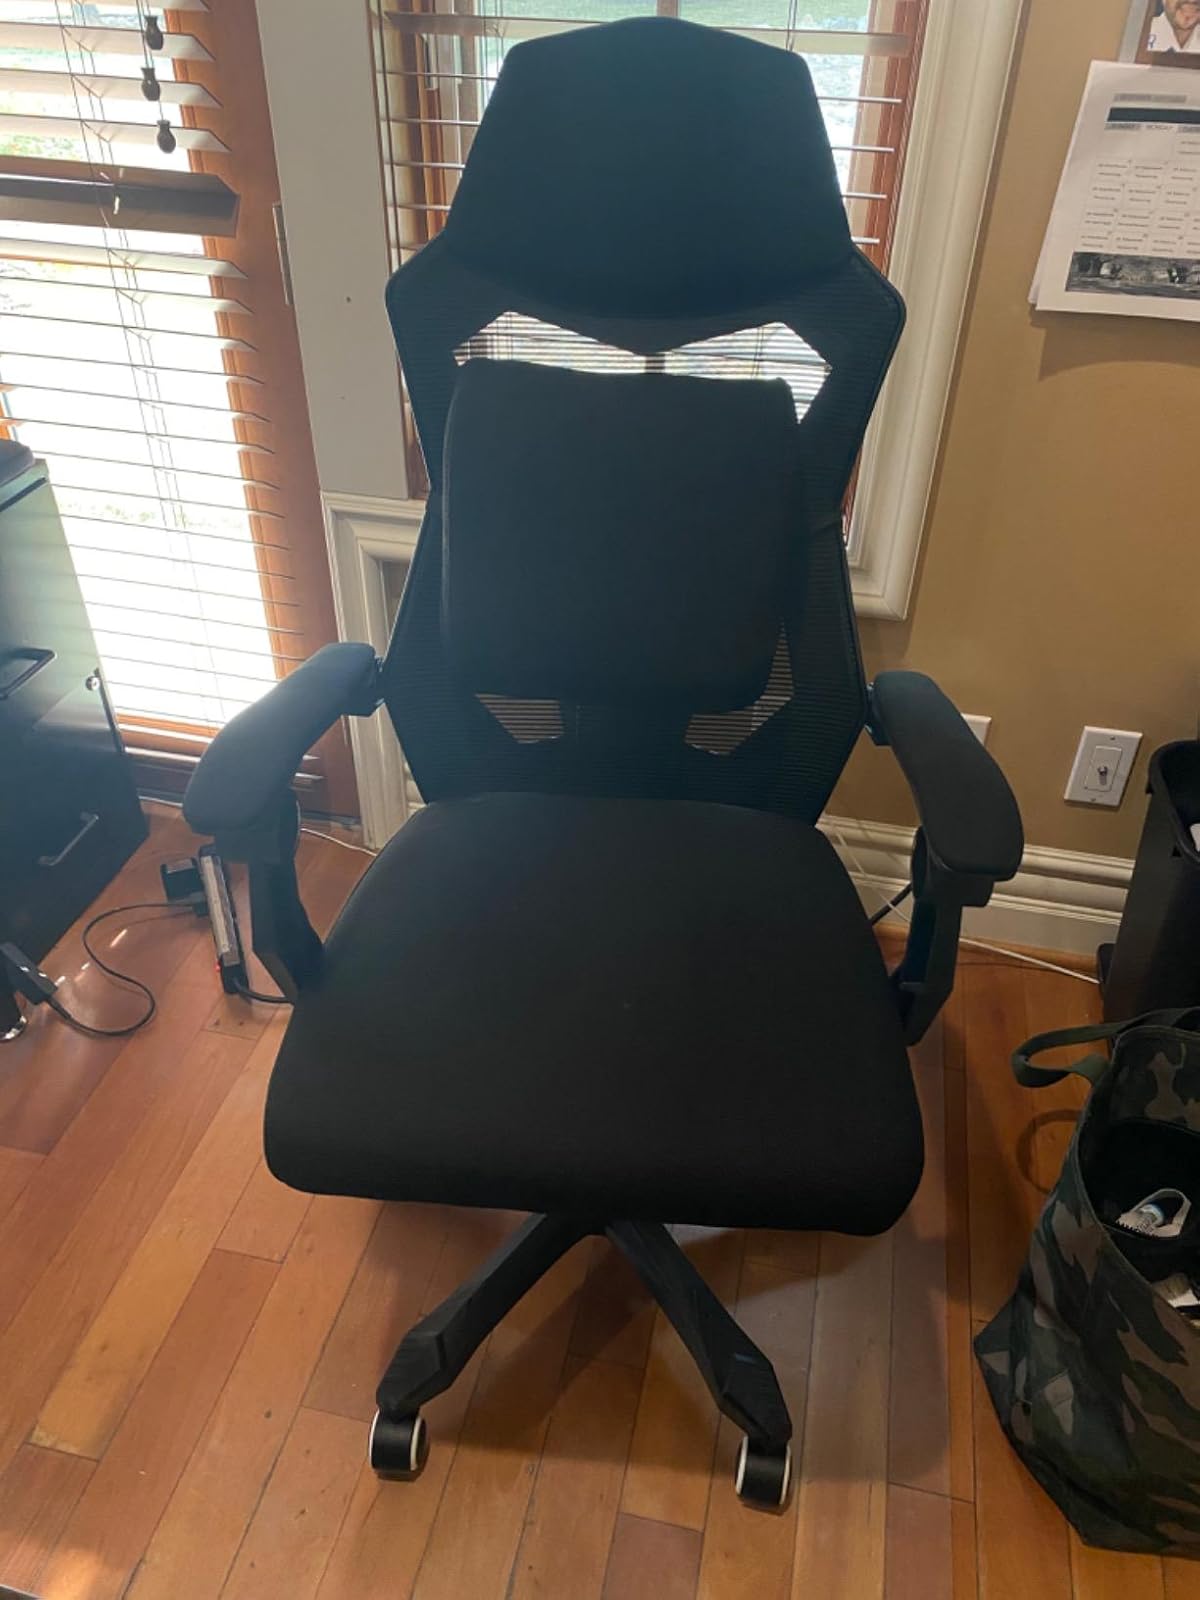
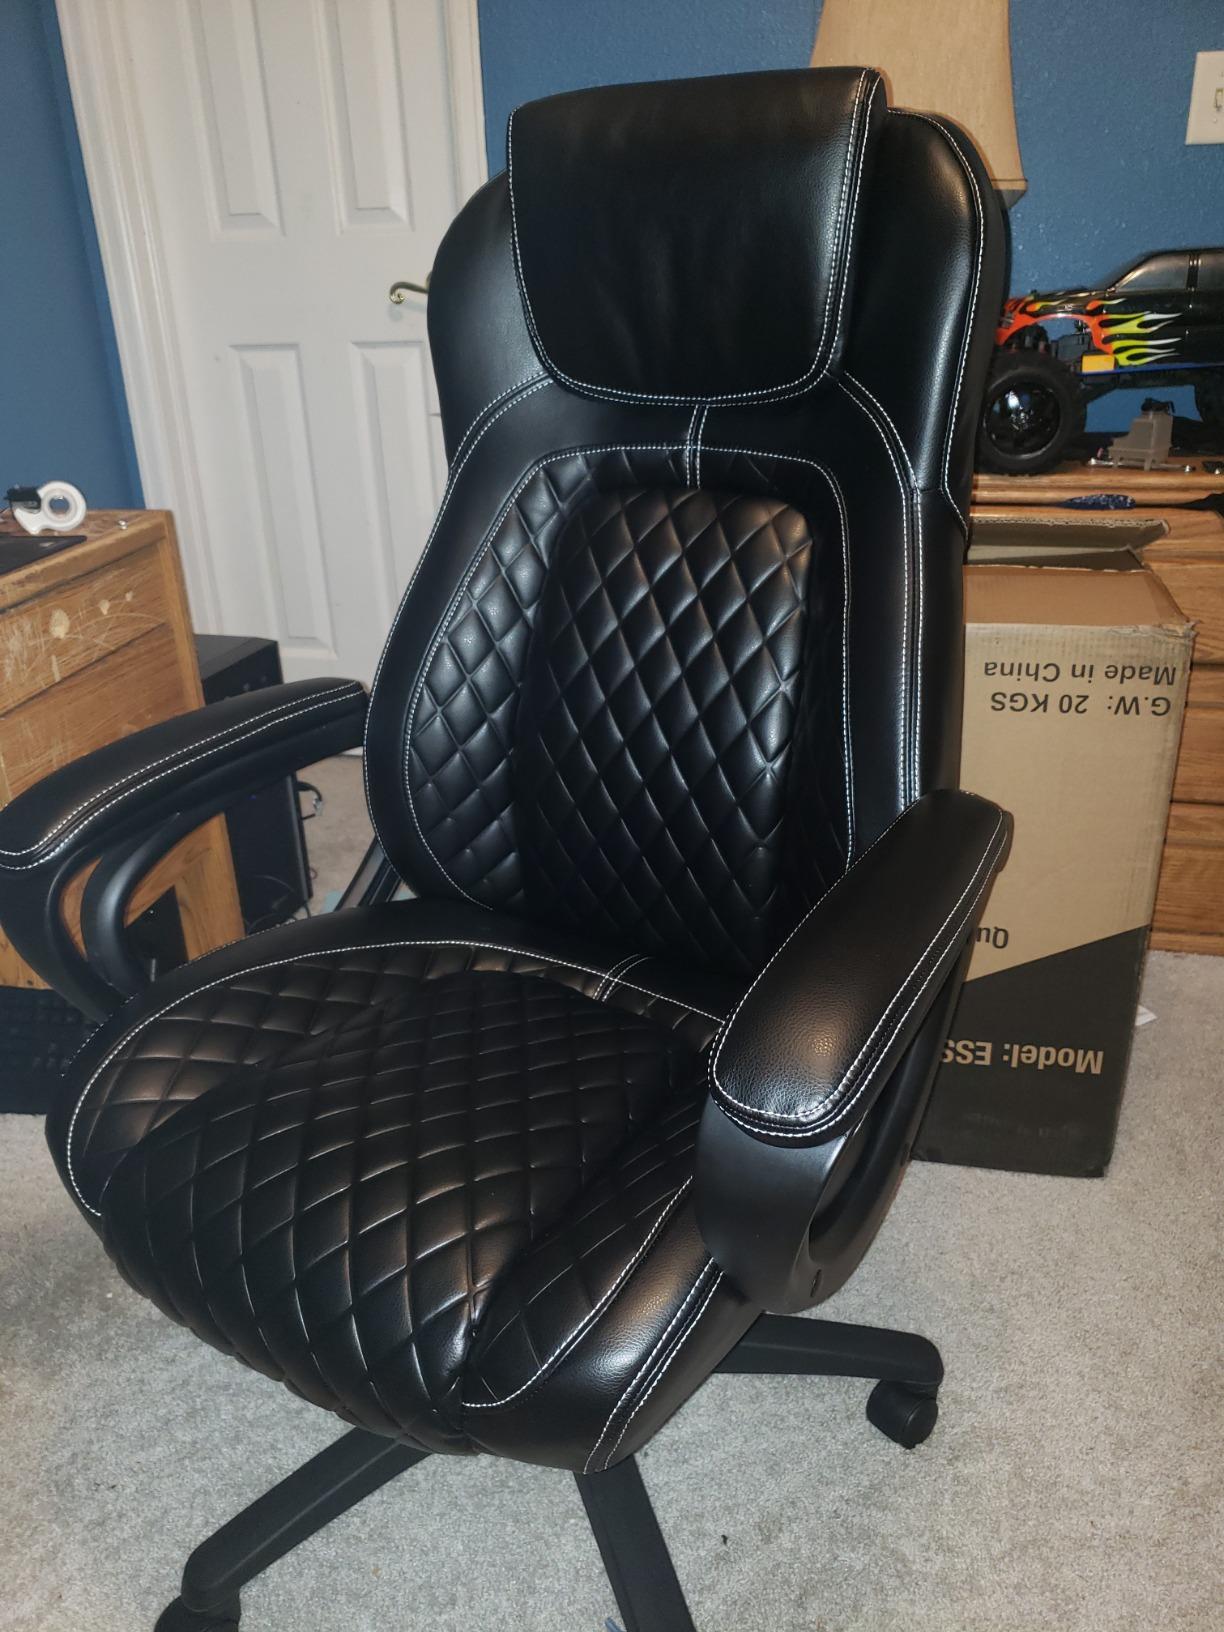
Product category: items_chair
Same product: no